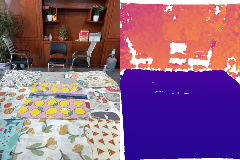
Label: tooth_brush